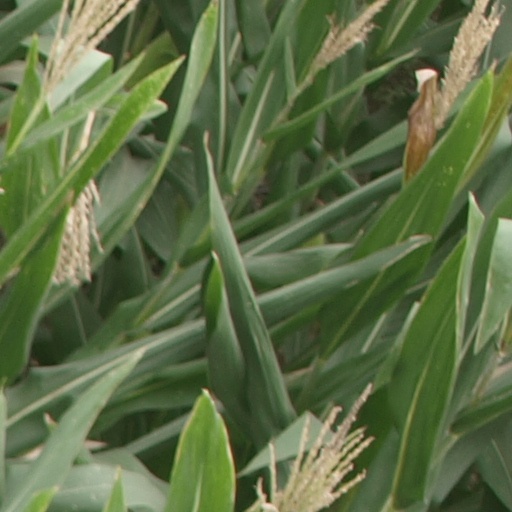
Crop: maize; corn